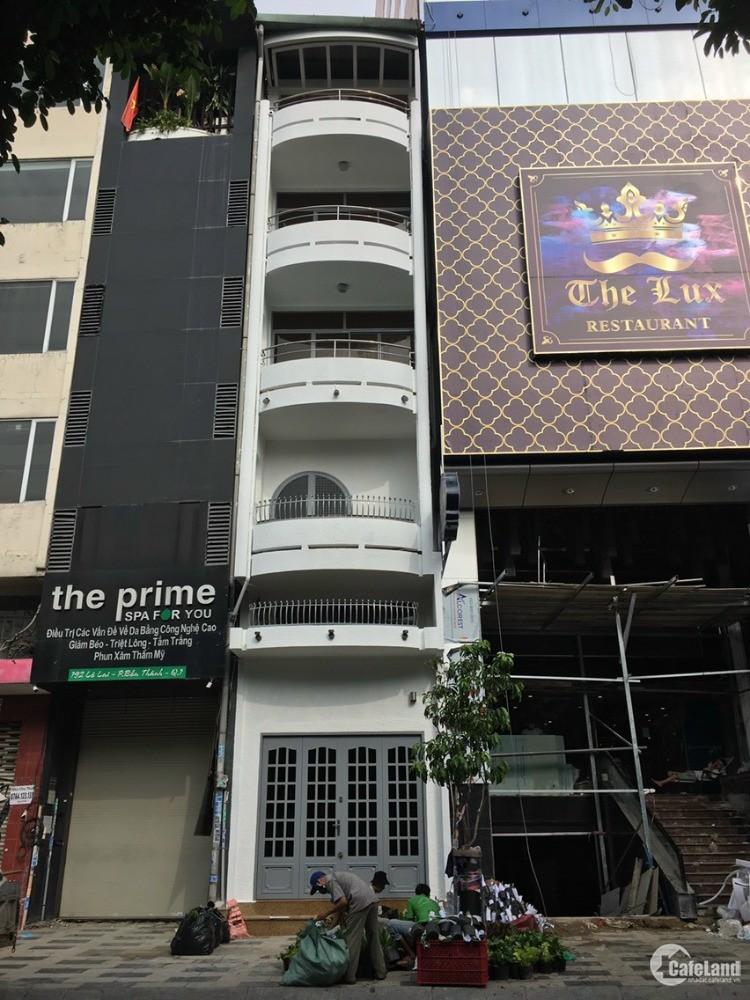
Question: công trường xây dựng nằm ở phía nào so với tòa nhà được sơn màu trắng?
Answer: nằm ngay bên phải